2022 in Iraq

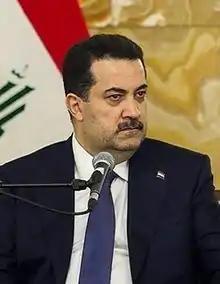
Al Sudani becomes Iraqi Prime Minister on October 27.

10 January – Newly elected Iraqi parliament meets for the first time. The session is briefly disrupted as the acting speaker fell ill and is taken to the hospital. The session resumed and Mohammed al-Halbousi is elected as speaker.